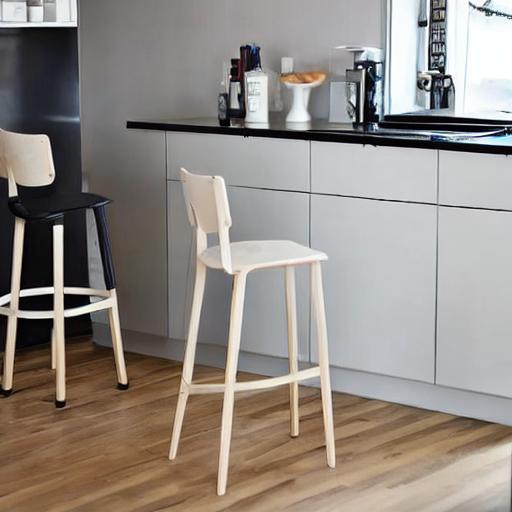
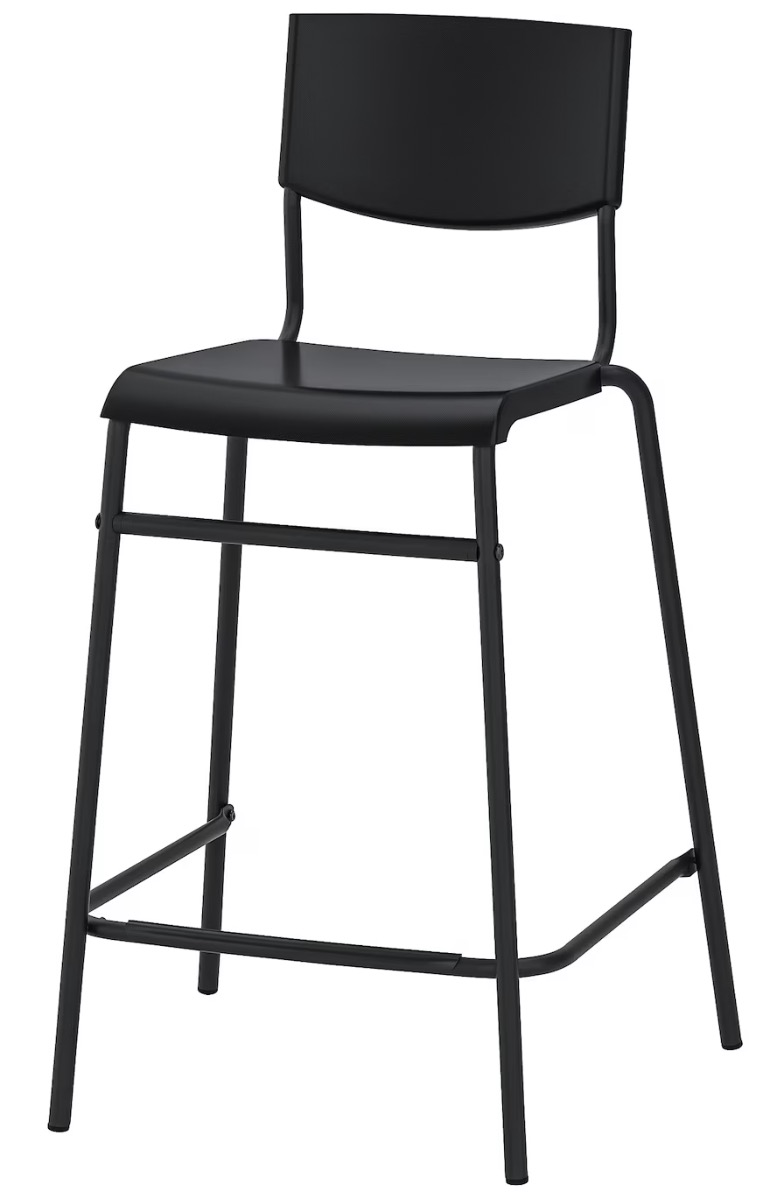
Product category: stool
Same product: no